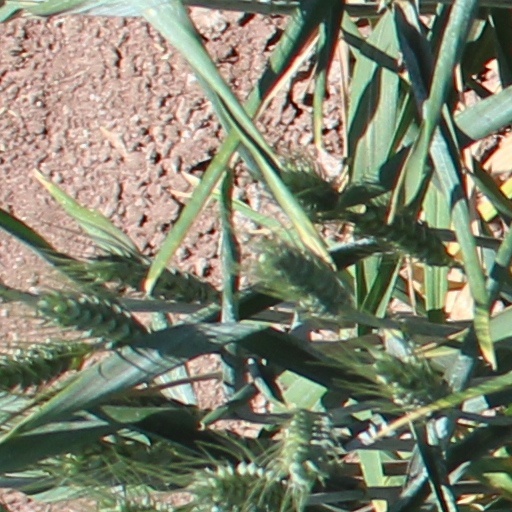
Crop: wheat